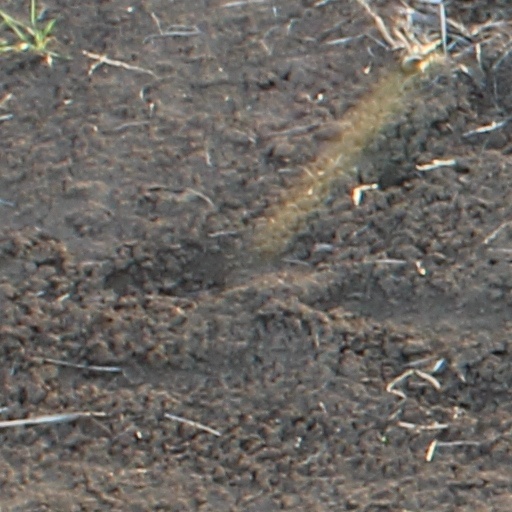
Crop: wheat